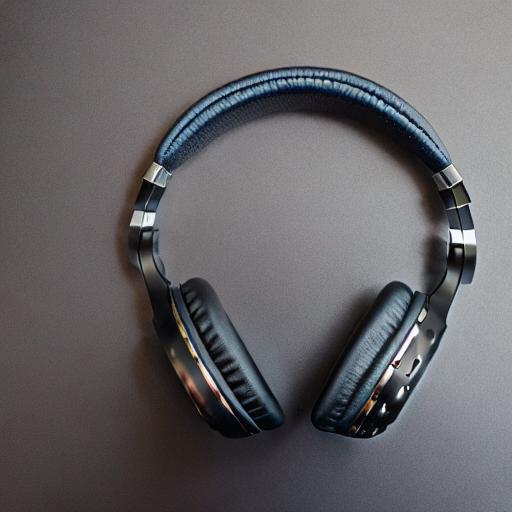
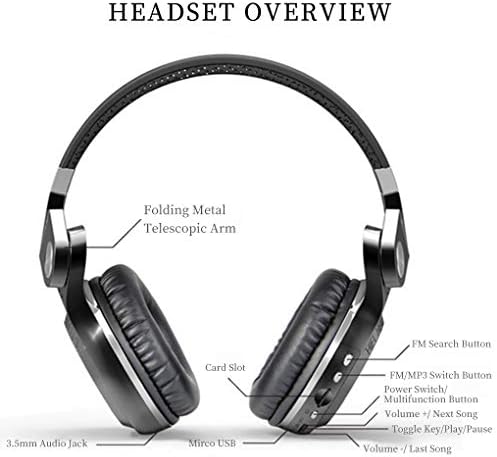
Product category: headphones
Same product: no